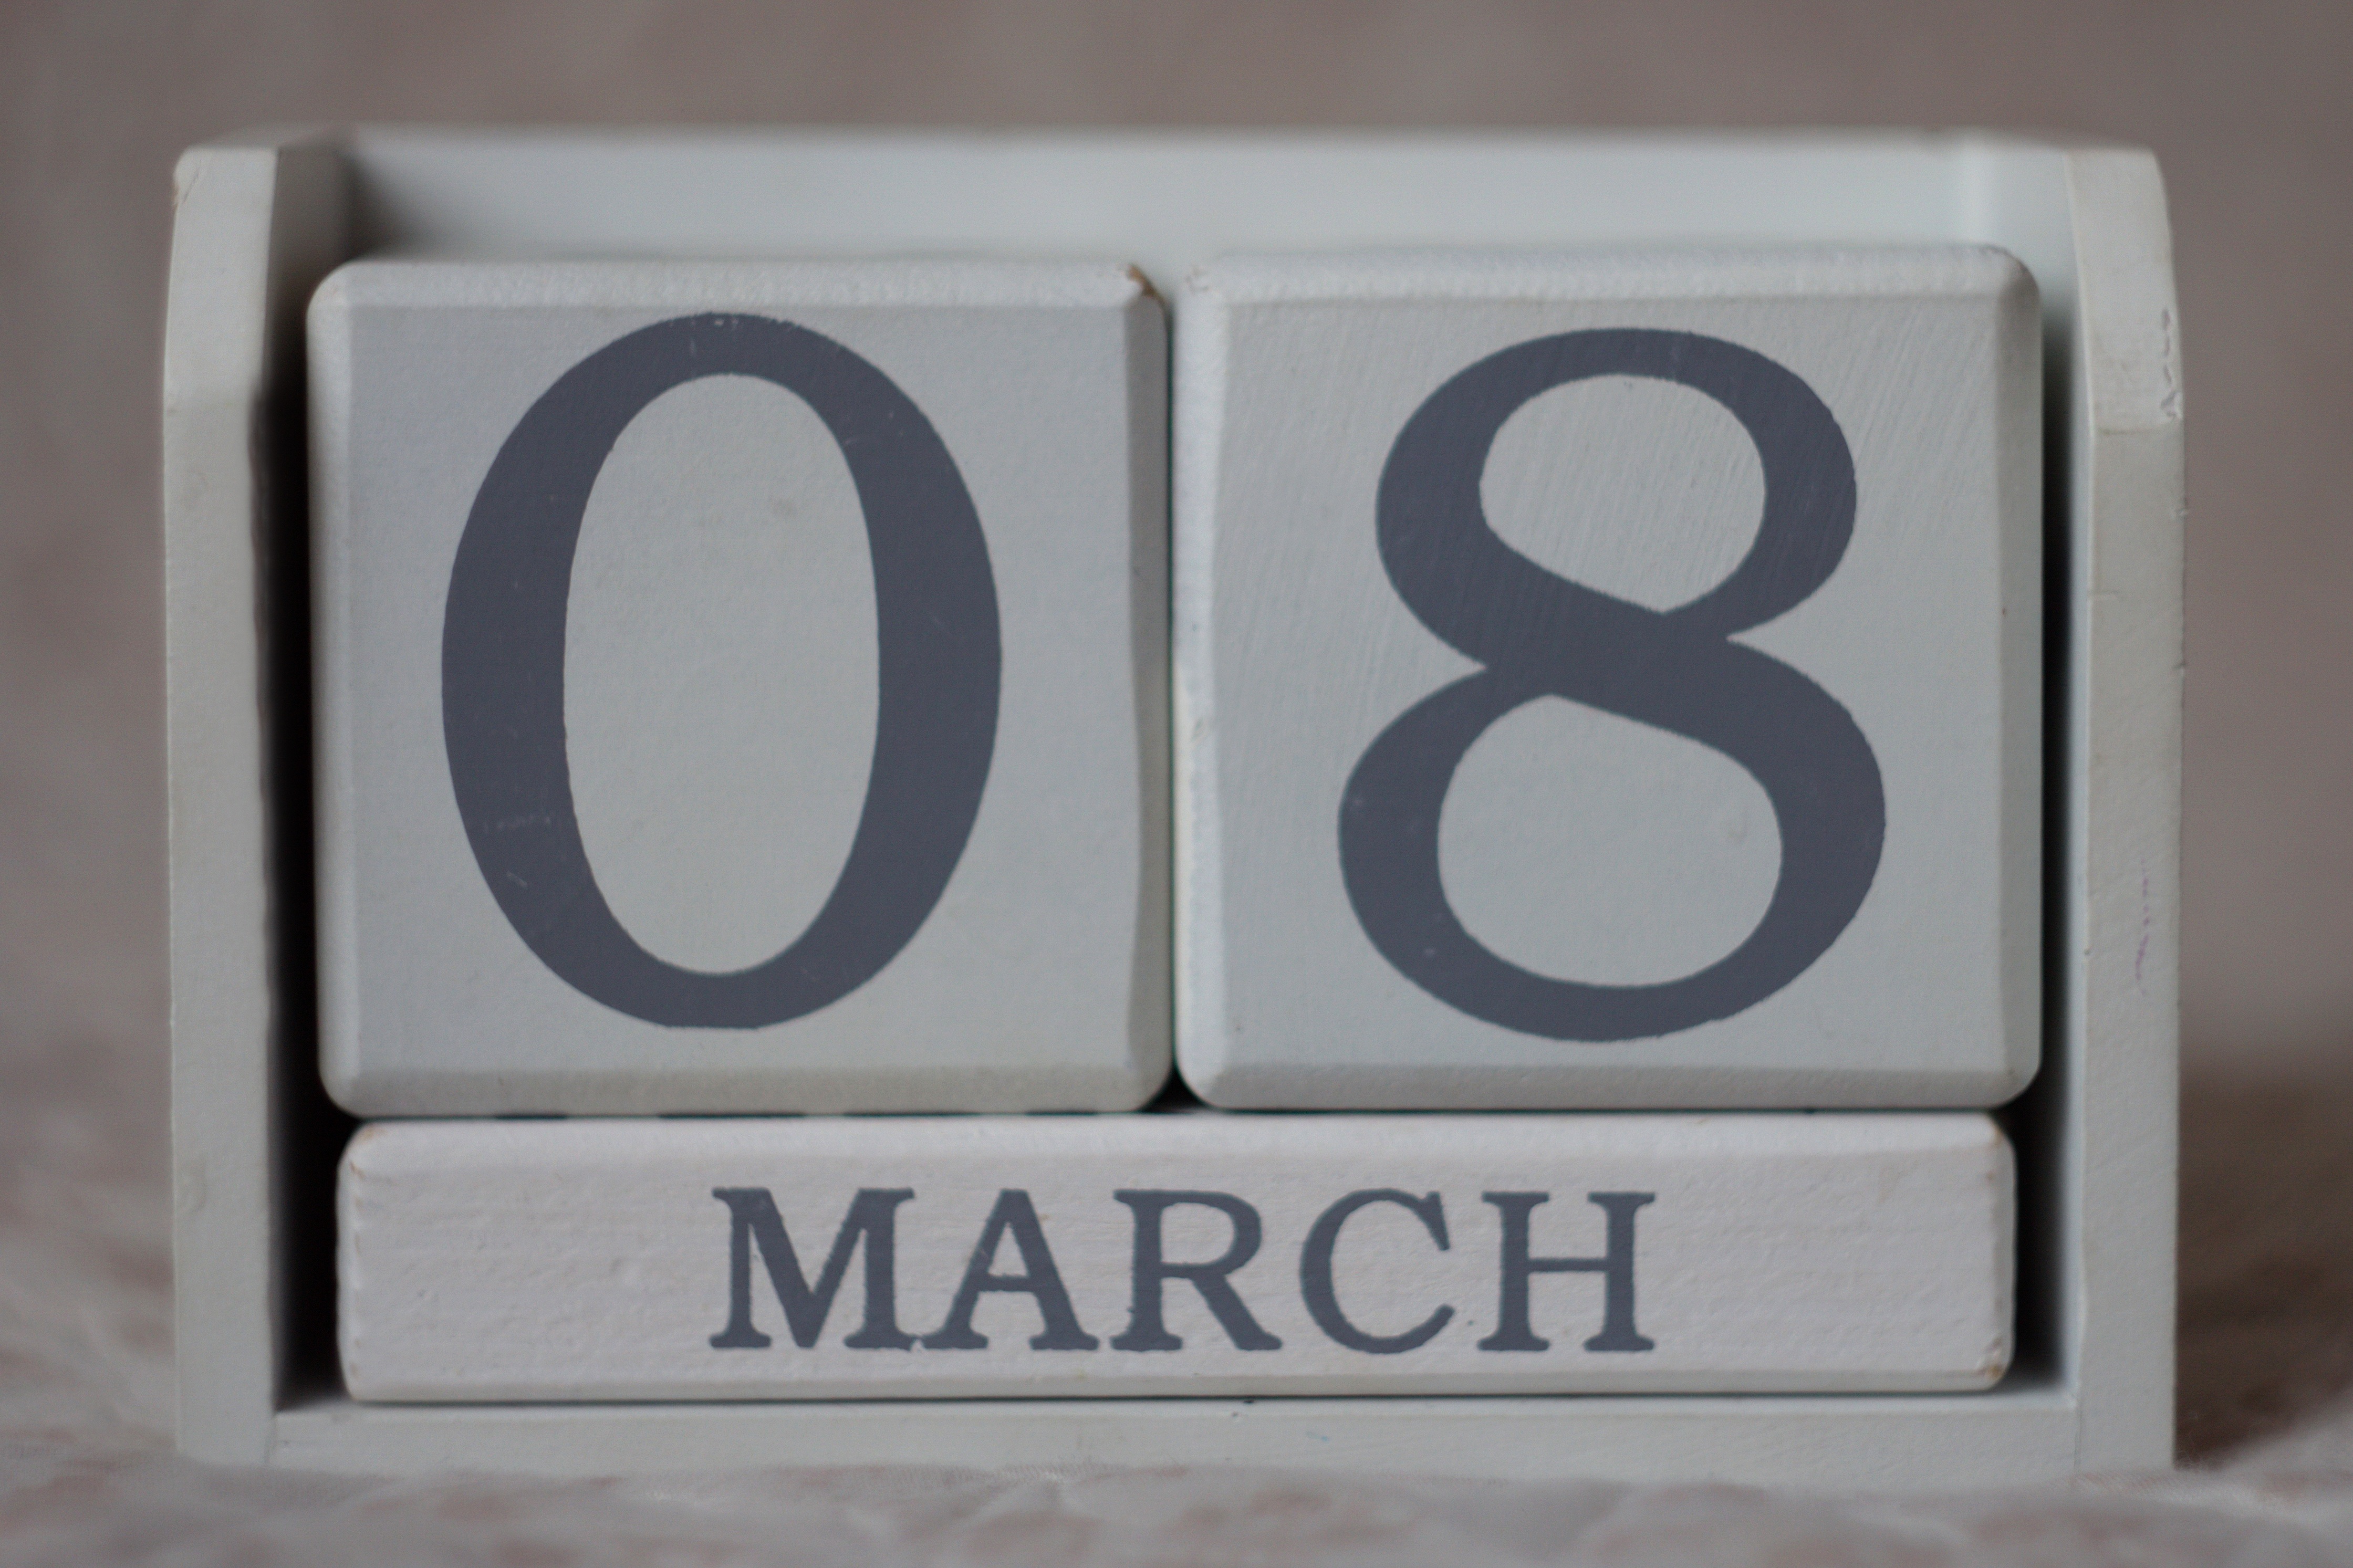
woman, white, interior, number, sign, symbol, signage, brand, font, calendar, organ, shape, element, women's day, march 8, automotive exterior, vehicle registration plate, house numbering